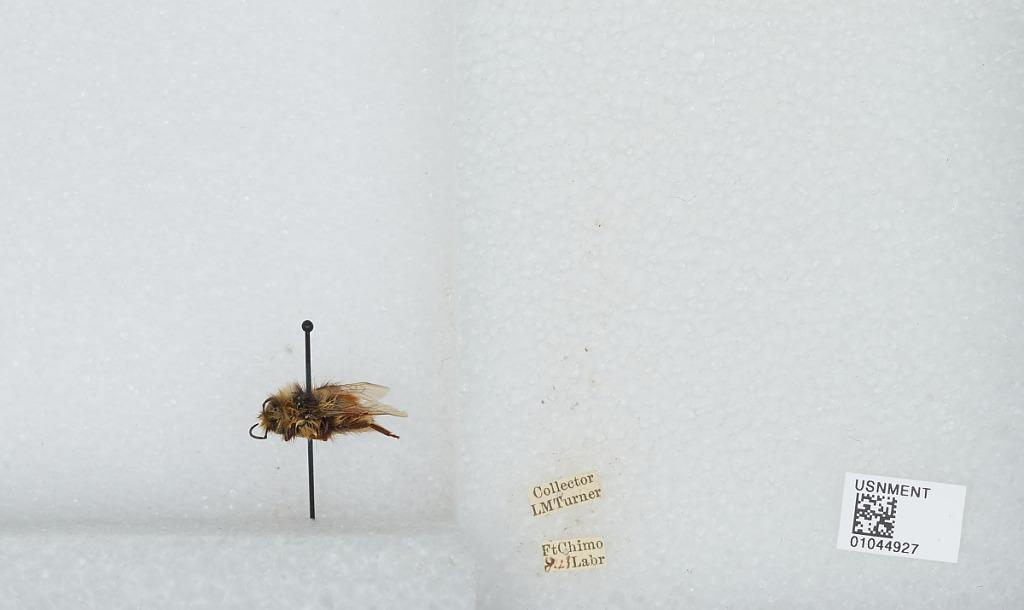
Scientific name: Bombus sp.
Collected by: L. Turner
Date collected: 1923-8-
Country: Canada
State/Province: Quebec
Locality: Kuujjuaq
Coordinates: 58.1067, -68.3986